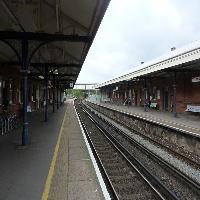
Weather: cloudy or overcast